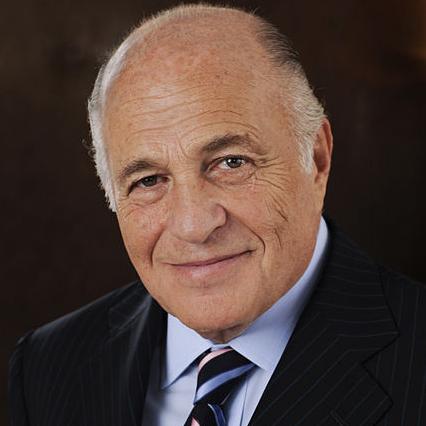
Age: 71